SSL (company)

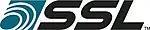
Company logo used from 2013–2017

The company was founded as the Western Development Laboratories (WDL) of Philco in 1957, which became Philco-Ford in 1966. The Space Systems Division was made a stand-alone Division of Aeronutronic/Ford Aerospace and was acquired by Loral Corp. in 1990 for $715 million from Ford Motor Company, and renamed Space Systems/Loral. All other divisions of Ford Aerospace including Western Development Labs located in San Jose were also acquired by Loral at that time.